Superconducting magnet

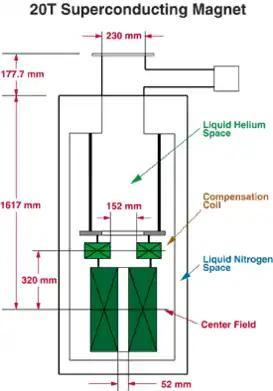

A superconducting magnet is an electromagnet made from coils of superconducting wire. They must be cooled to cryogenic temperatures during operation. In its superconducting state the wire has no electrical resistance and therefore can conduct much larger electric currents than ordinary wire, creating intense magnetic fields. Superconducting magnets can produce stronger magnetic fields than all but the strongest non-superconducting electromagnets, and large superconducting magnets can be cheaper to operate because no energy is dissipated as heat in the windings. They are used in MRI instruments in hospitals, and in scientific equipment such as NMR spectrometers, mass spectrometers, fusion reactors and particle accelerators. They are also used for levitation, guidance and propulsion in a magnetic levitation (maglev) railway system being constructed in Japan.